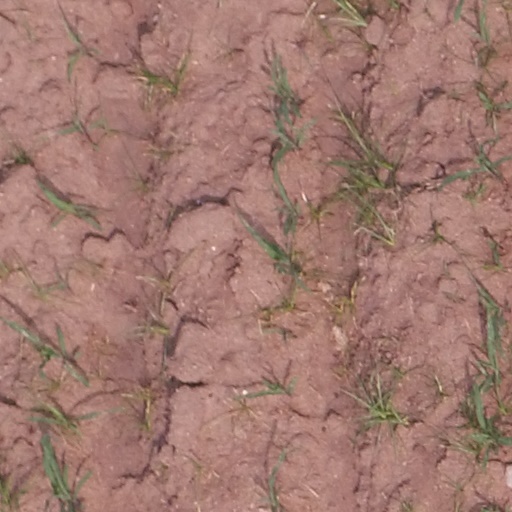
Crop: maize; corn